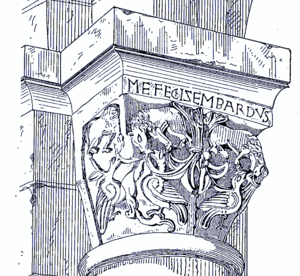
Abbaye de Bernay, sculpture d'Isembart (image du domaine public modifiée, Congrès archéologique de Caen en 1909)
L'abbaye Notre-Dame de Bernay est située à Bernay dans l'Eure en Normandie. Son église abbatiale par la précocité des talents de ceux qui l'ont conçue en fait un point de départ pour comprendre les réalisations majeures de l'art normand, y chercher les premières manifestations de l'architecture romane en Normandie et y suivre le progrès des techniques ainsi que du style architectural et décoratif.